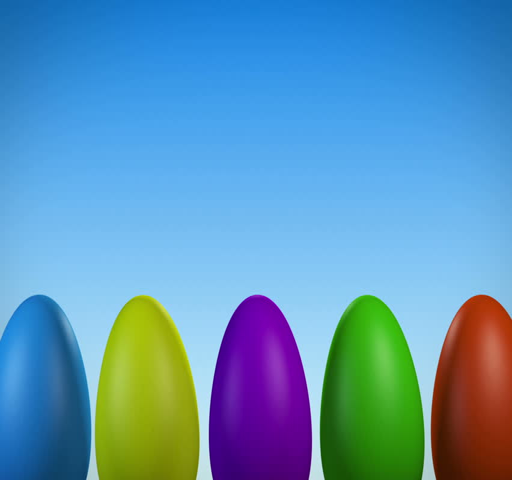
wiggly easter eggs with room for your own title above .